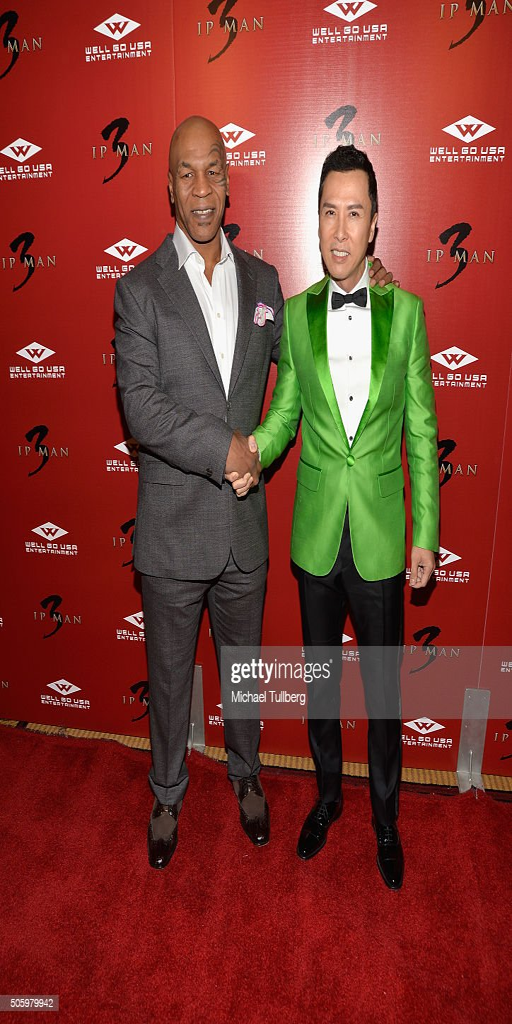
professional boxer and martial artist attend the premiere .